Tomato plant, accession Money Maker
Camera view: tilt-top (135 deg); turntable rotation: 120 degrees
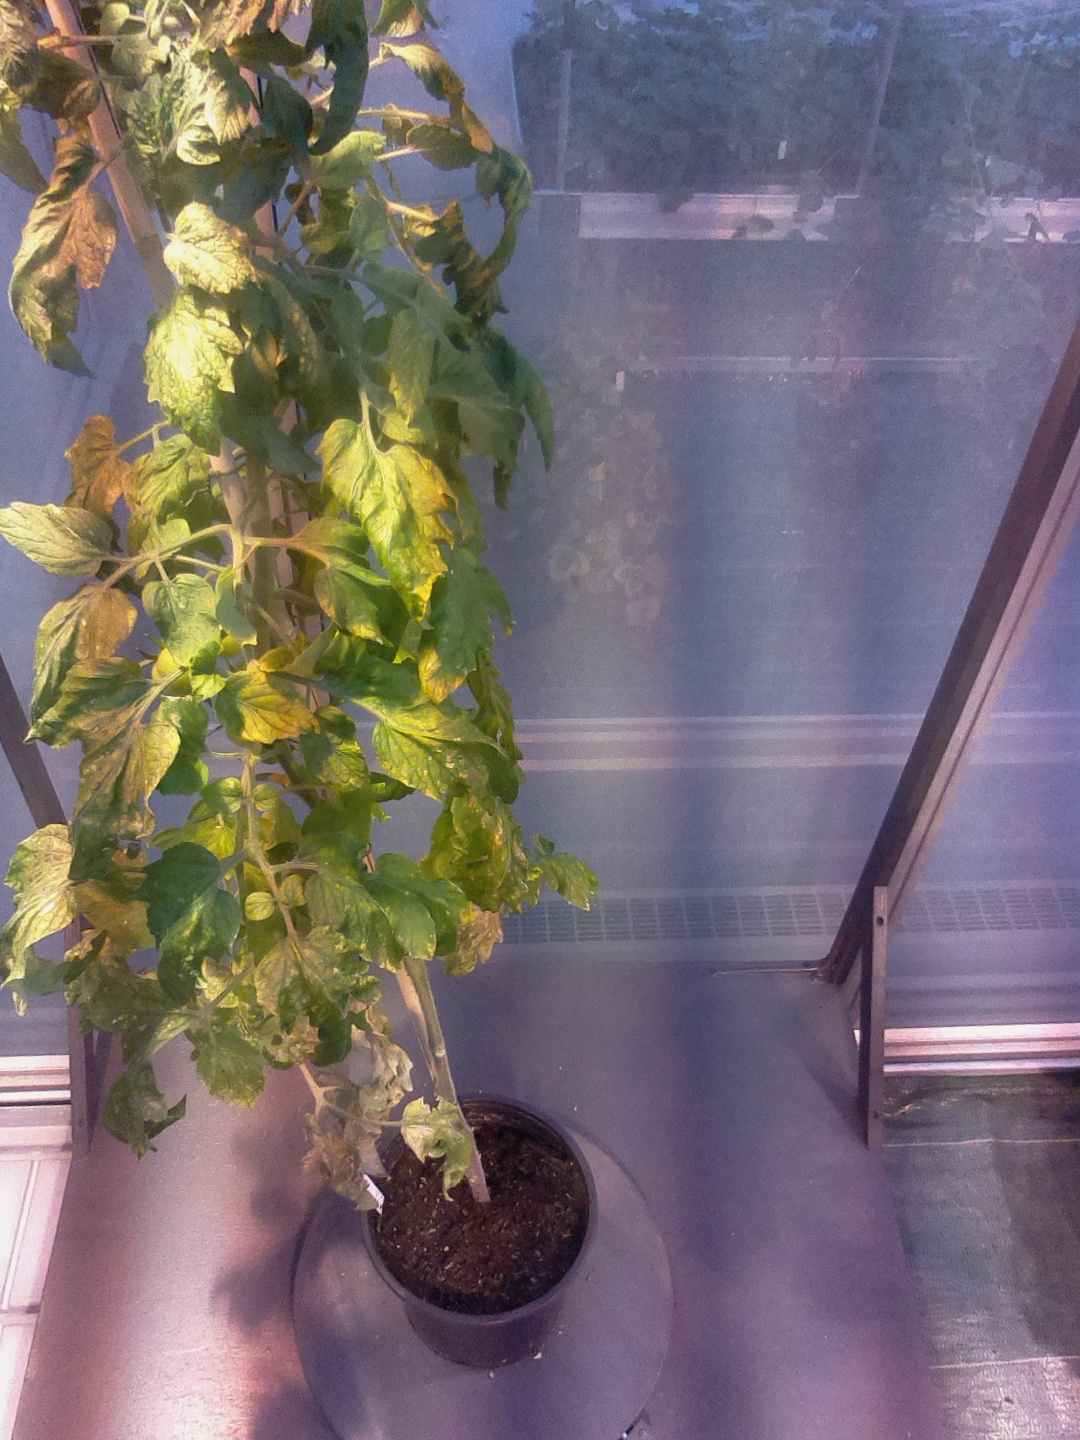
BBCH growth stage 75: 50%-60% of final fruit size